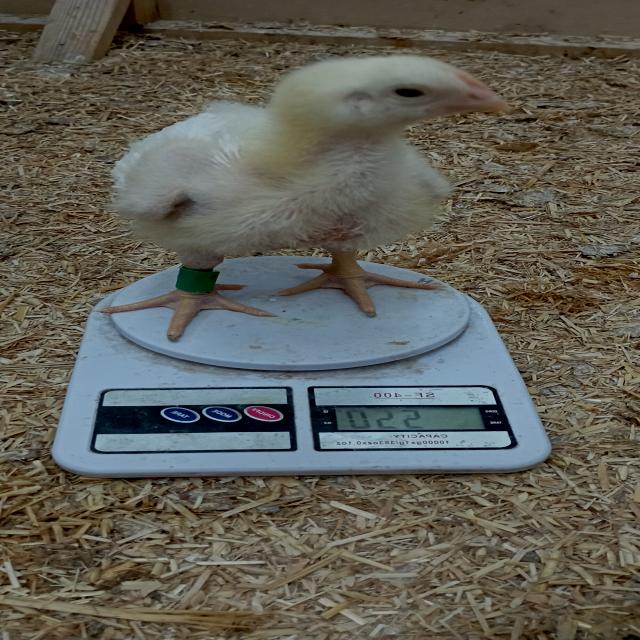
Weight: 550 g